4-8-4

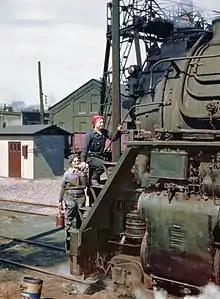
Women wipers of the Chicago and North Western Railroad cleaning one of the "Northern" H-class steam locomotives, Clinton, Iowa, 1943

The Class P36 was one of the best passenger steam locomotive classes built in the Soviet Union. They had boilers with of heating surface that had a working boiler pressure of . Russian-designed roller bearings were fitted throughout and the boilers were designed to provide a continuous steaming capacity of per of heating surface in the boiler. With its cylinders and diameter coupled wheels, it could easily attain speeds up to with passenger trains of up to .